2021 Vuelta a España

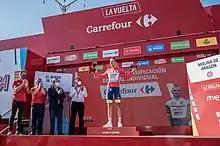
Rein Taaramäe in the red jersey after stage 4

The third stage featured the first summit finish of the race, with the riders finishing atop the climb of Picón Blanco. An eight-man breakaway was allowed to build a maximum advantage of nine minutes, with content to relinquish the red jersey to a breakaway rider. On the final climb, Joe Dombrowski, Rein Taaramäe, and Kenny Elissonde emerged as the strongest riders from the break. Further up the climb, Taaramäe dropped his companions to win the stage, taking the red jersey and the mountains classification's blue polka-dot jersey in the process. The headwind on the climb discouraged riders in the GC group from attacking, and no one was able to build a substantial gap. Near the finish, Enric Mas accelerated from the group, gaining three seconds on a seven-man group of favorites. Several contenders, including Carthy, Romain Bardet, and Aleksandr Vlasov, lost almost half a minute. Recently crowned Olympic road race champion Richard Carapaz finished a minute behind the main GC group and was also docked 20 seconds for taking an unauthorized feed.